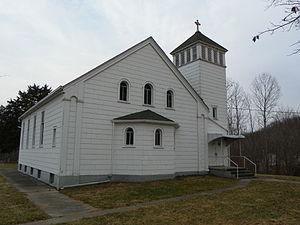
Lithium est un village inactif du comté de Perry, dans le Missouri, aux États-Unis. Situé au nord du comté, il est incorporé en 1883.